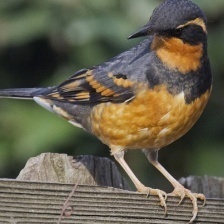
Species: VARIED THRUSH
Scientific name: IXOREUS NAEVIUS